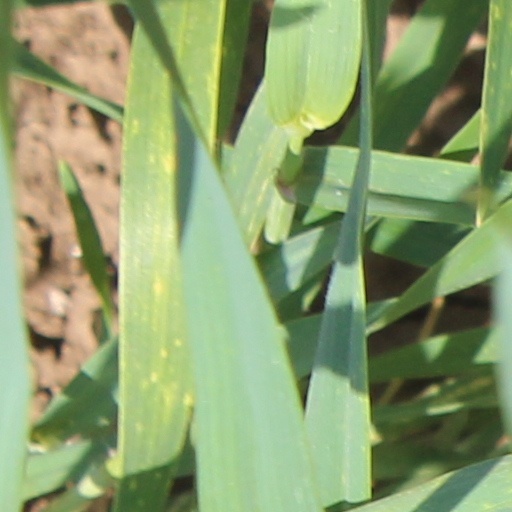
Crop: wheat